O. J. Brigance

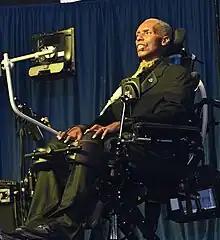
Brigance in 2023

Orenthial James Brigance (born September 29, 1969) is an American former professional football linebacker who played in the Canadian Football League (CFL) and the National Football League (NFL). He is the senior advisor to player development for the Baltimore Ravens.